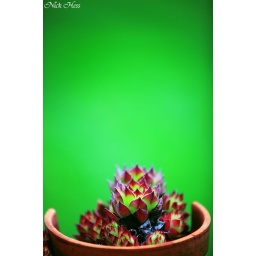
The green grass in our backyard makes for a great background.Clackamas, Oregon.